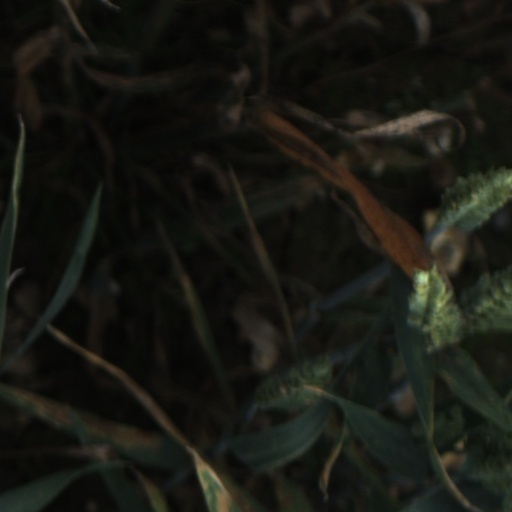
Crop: wheat